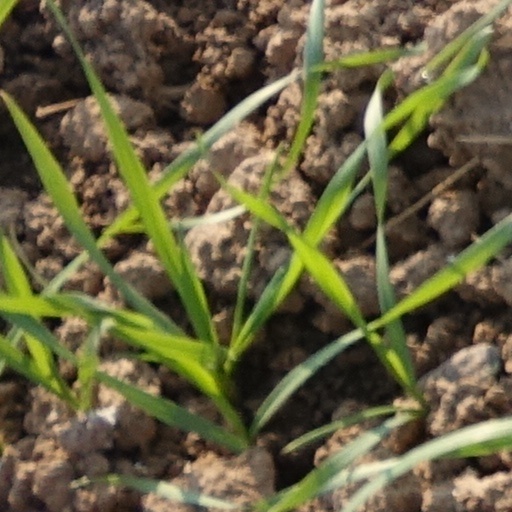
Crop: wheat